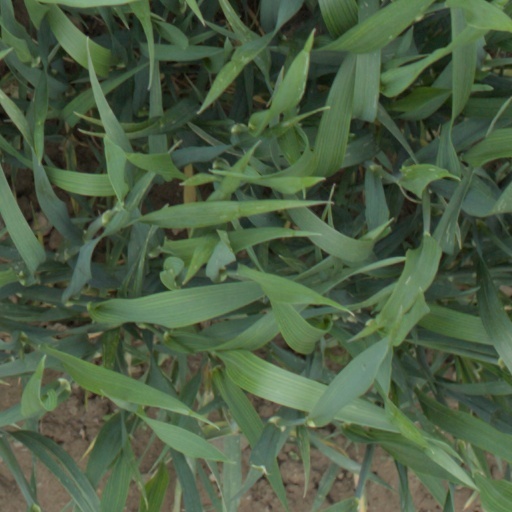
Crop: wheat